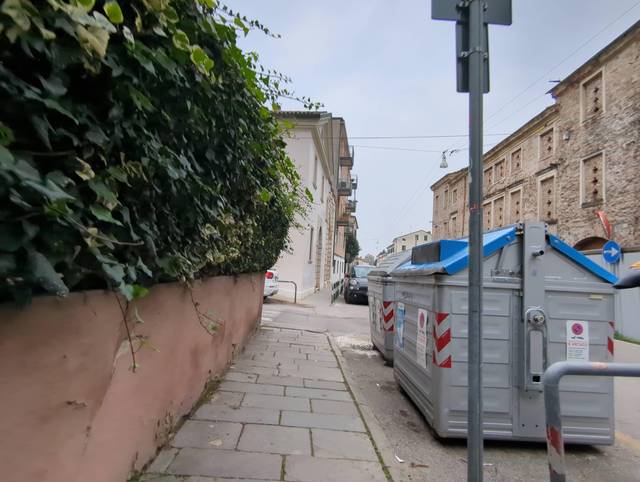
Region: Italy
Coordinates: 45.405, 11.891